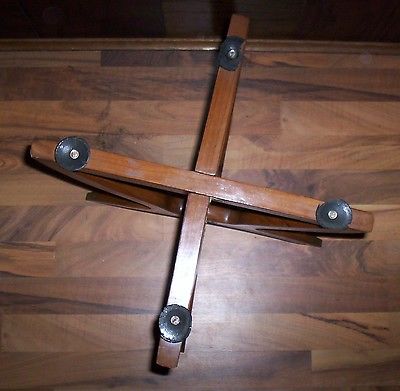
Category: table